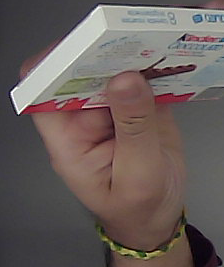
Product: kinder_chocolate